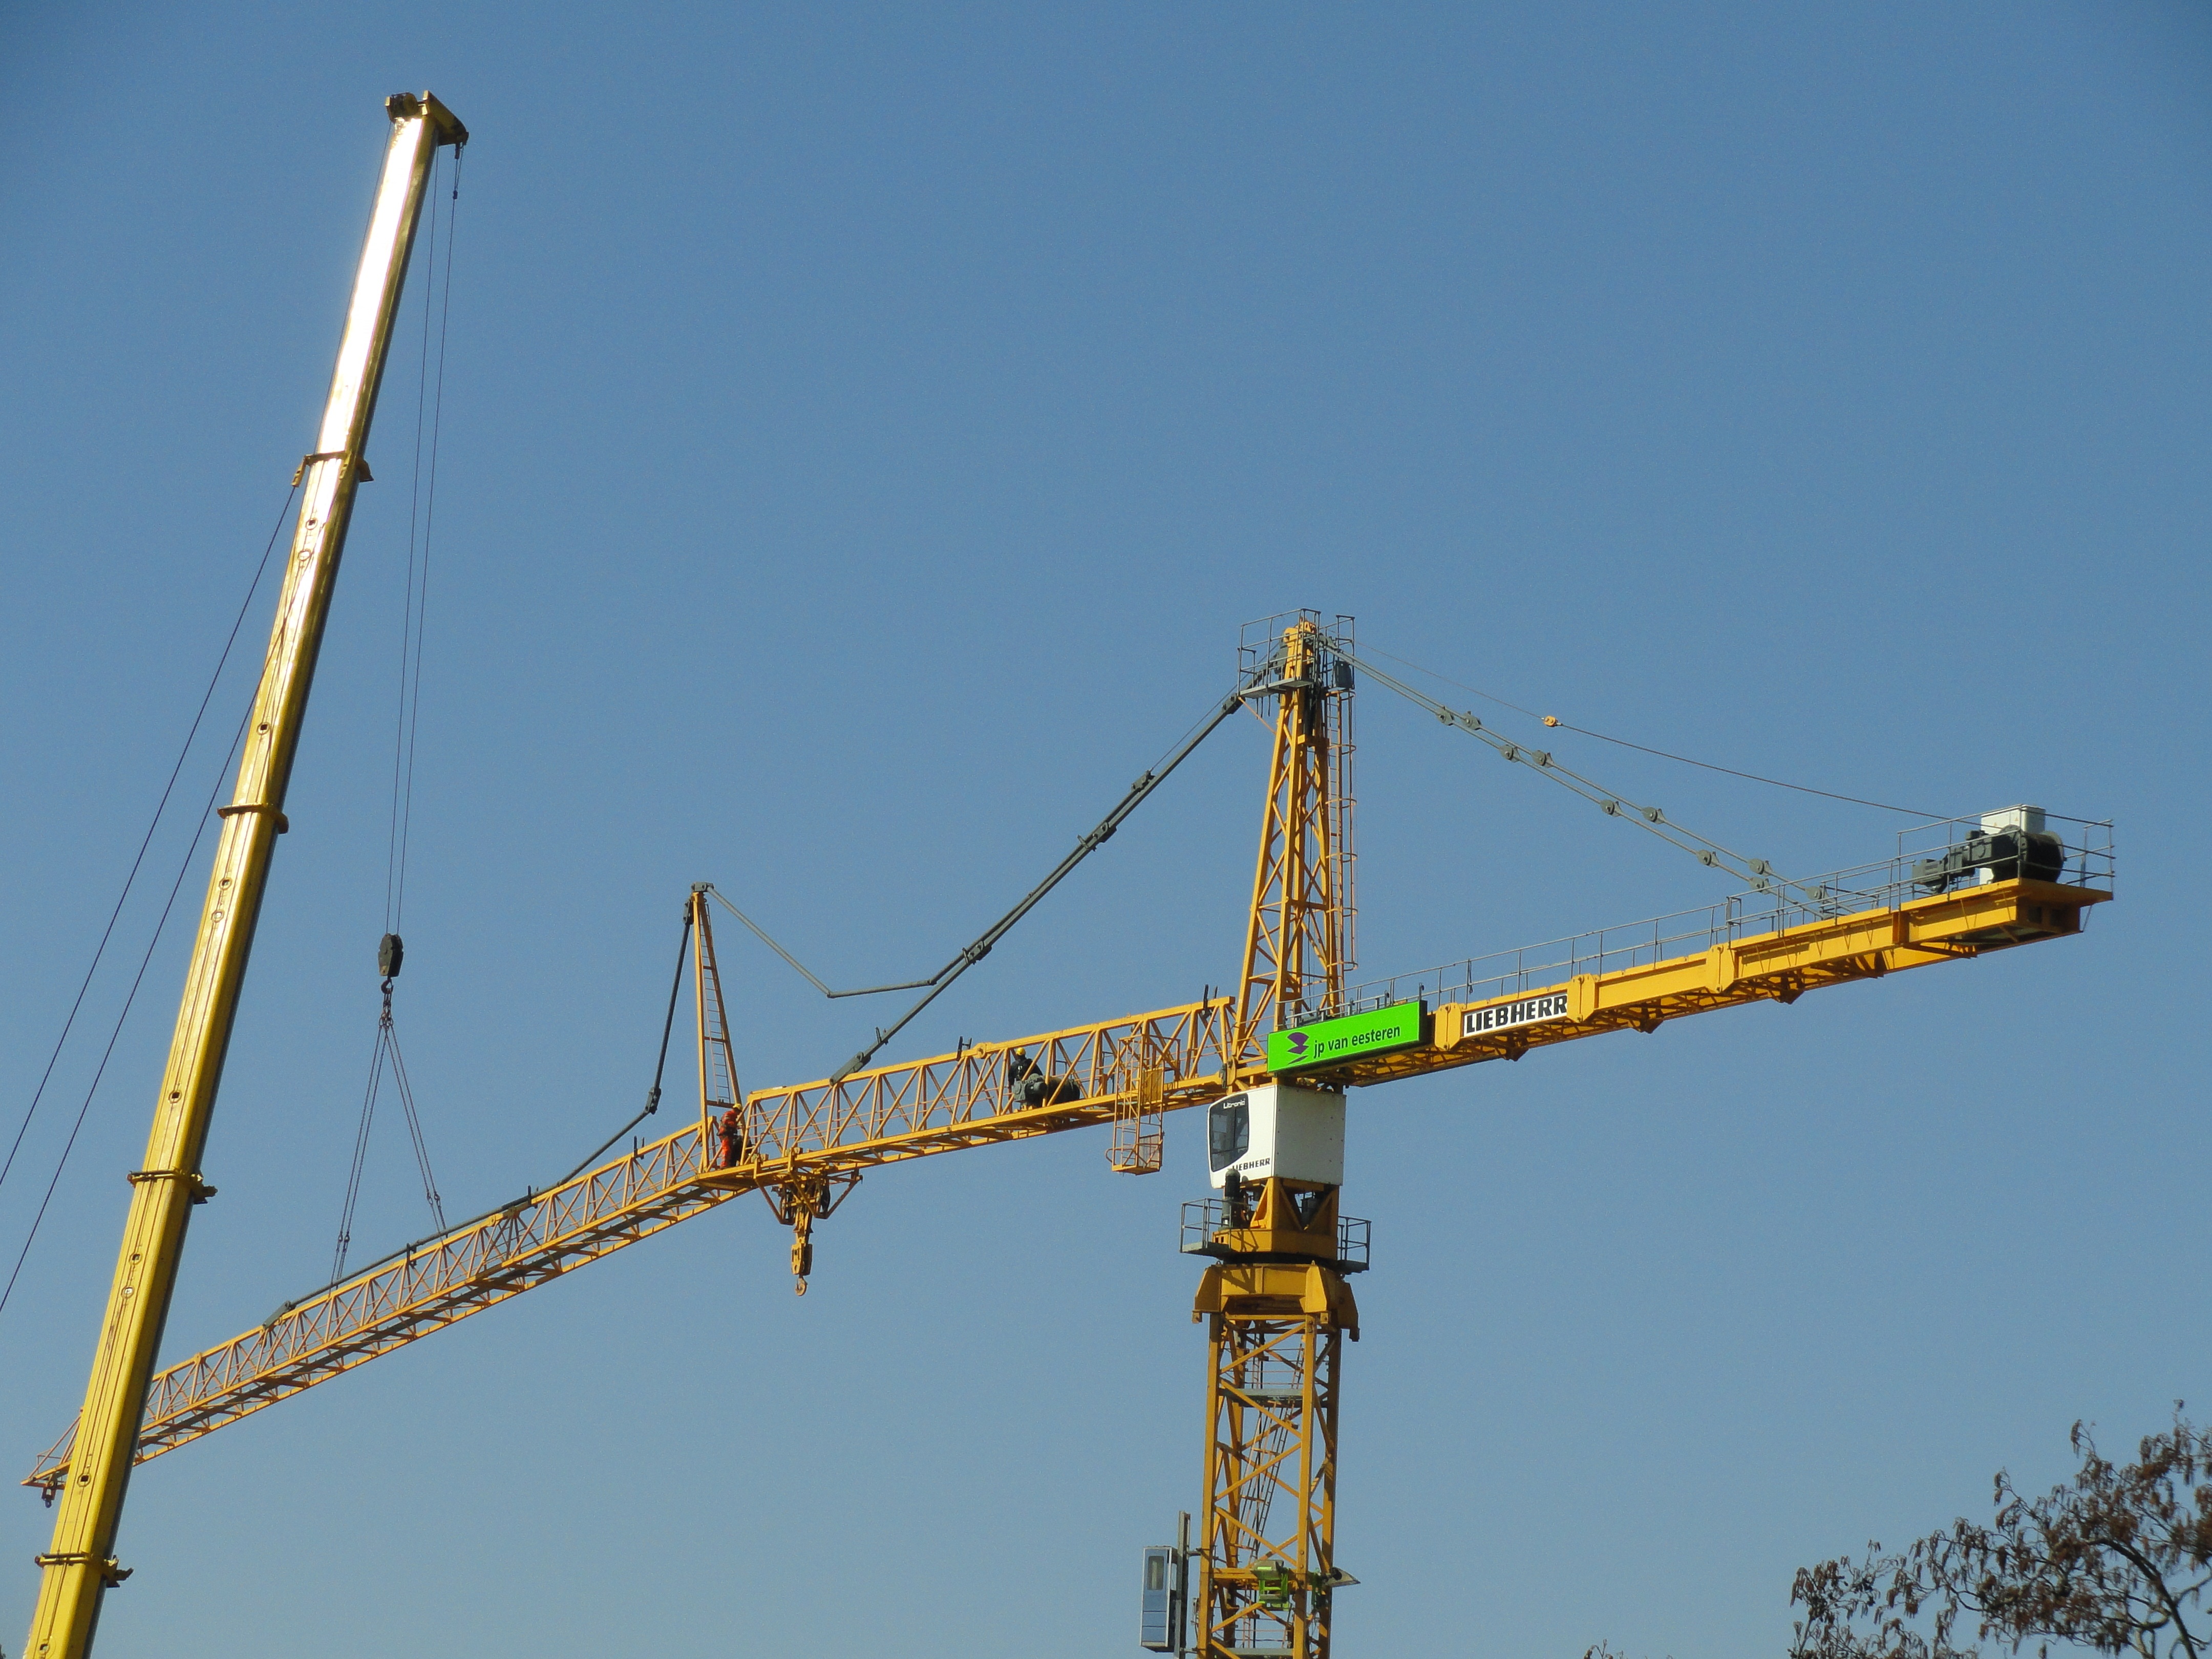
structure, construction, vehicle, tower, equipment, mast, electricity, assembly, crane, site, construction equipment, overhead power line, liebherr